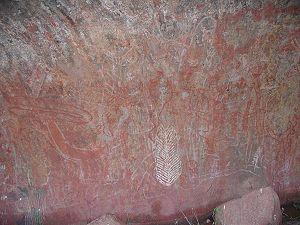
Au cours des années 1990, le patrimoine géologique fait son apparition au sein de la sphère patrimoniale et en particulier au sein du Patrimoine naturel.
Uluru, aussi connu sous le nom d’Ayers Rock, est un inselberg en grès situé dans le Territoire du Nord, au centre de l'île principale de l'Australie. Il s'élève à 348 mètres au-dessus de la plaine. C'est un lieu sacré pour les peuples aborigènes Pitjantjatjara et Yankunytjatjara, à la base duquel ils pratiquent parfois des rituels et réalisent des peintures rupestres d'une grande importance culturelle. Ceci combiné à ses singularités géologiques et hydrologiques, ainsi qu'aux remarquables teintes qu'il peut prendre, en particulier au coucher du soleil, en a fait un des emblèmes de l'Australie, depuis sa découverte par les Occidentaux en 1873.